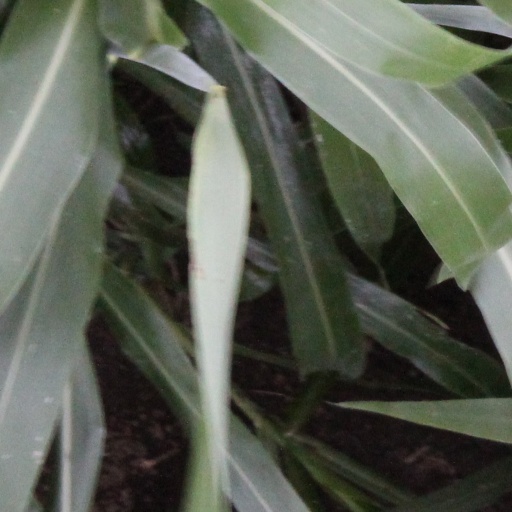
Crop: sorghum